Samuel L. Devine

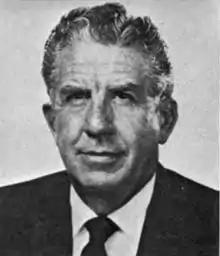
Devine in 1973

Samuel Leeper Devine (December 21, 1915 – June 27, 1997) was an American politician of the Republican Party who served in the United States House of Representatives as Representative of the 12th congressional district of Ohio from January 3, 1959, until January 3, 1981; he left office after being defeated by Democrat Bob Shamansky, who lost the seat after a single term to Republican John Kasich. During the 96th Congress, he was the Chairman of the House Republican Conference.